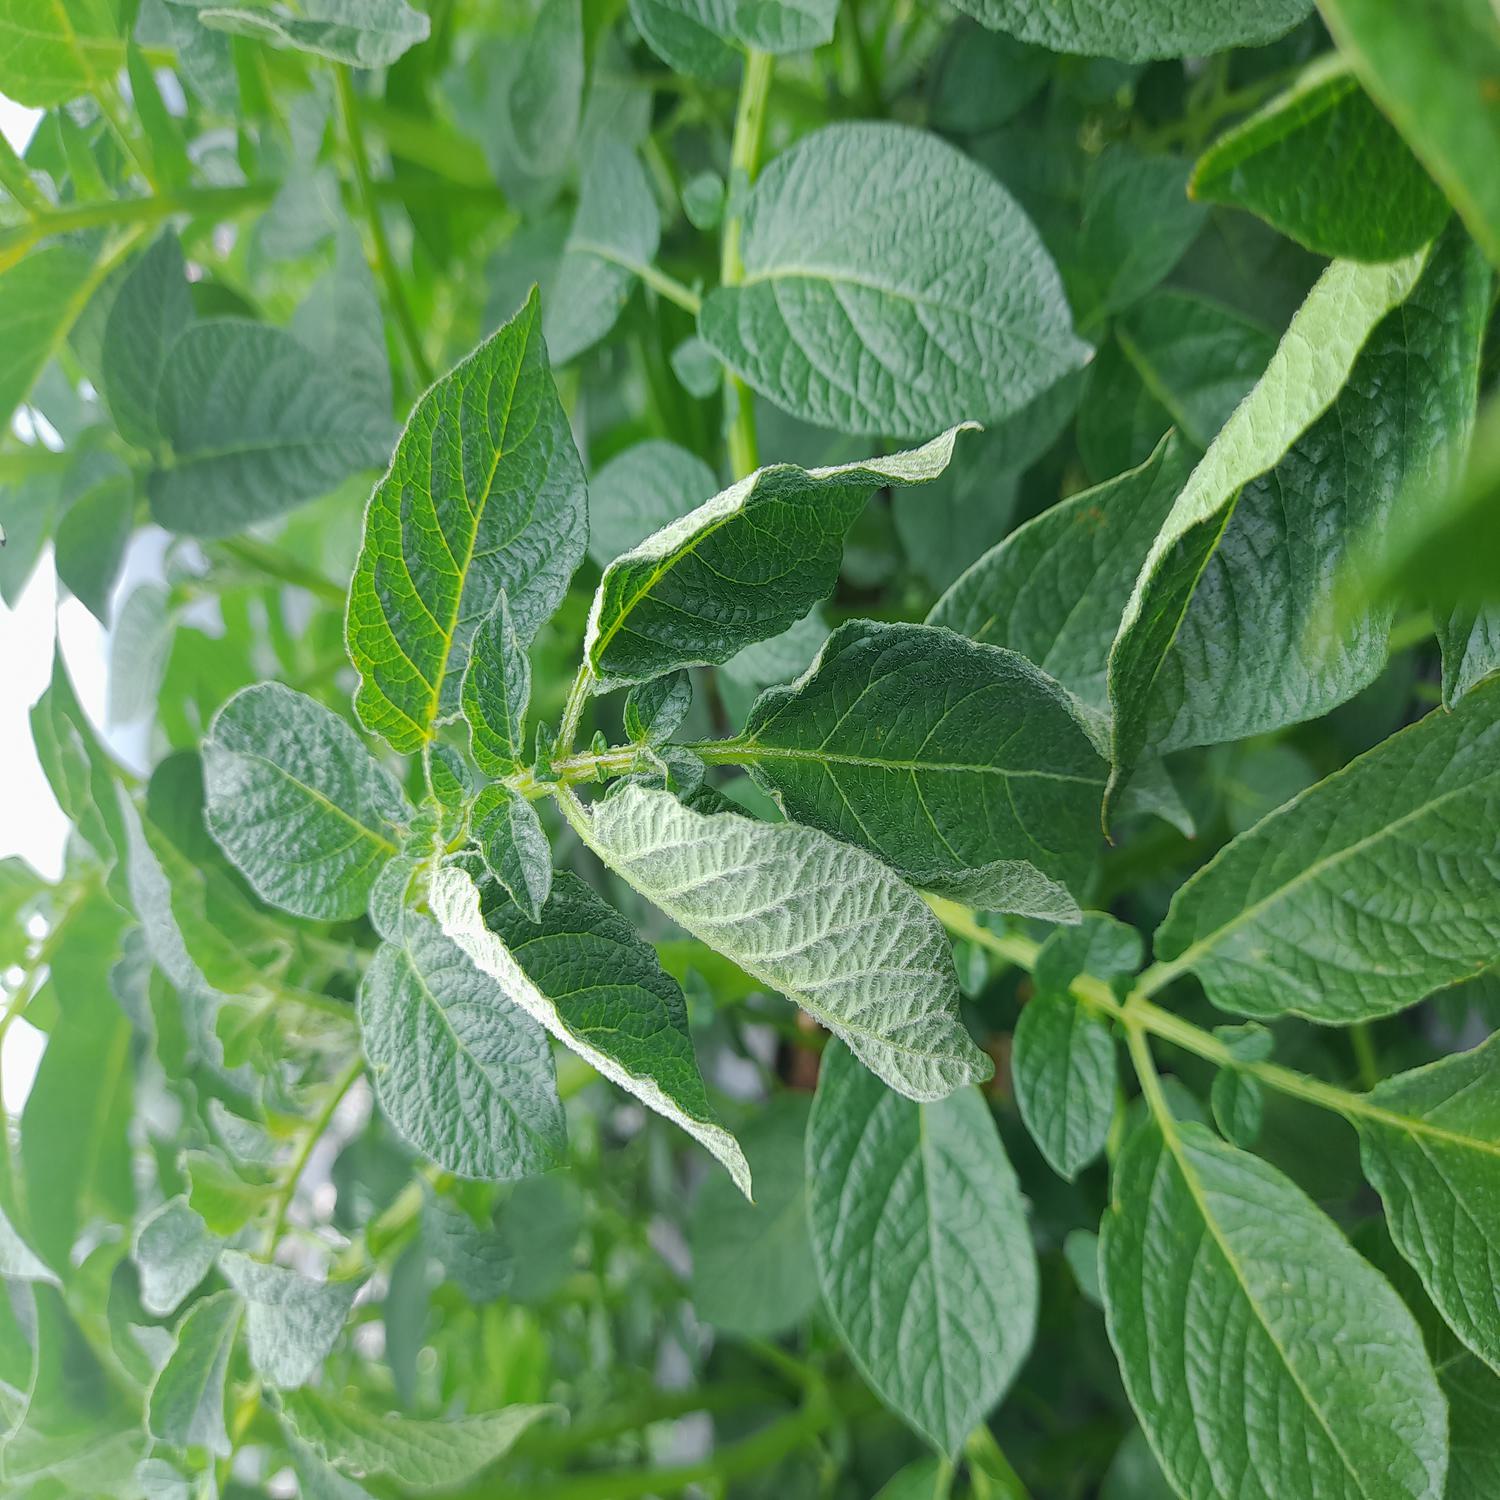
Label: Bacteria